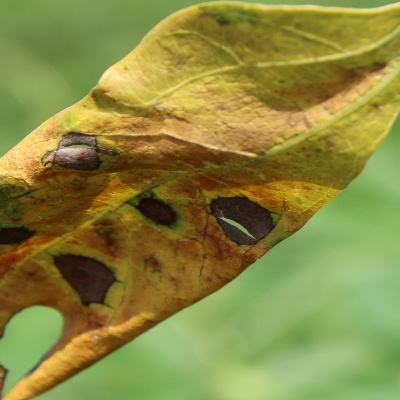
Crop: Cassava
Condition: bacterial blight